Downtown Hardwick Village Historic District

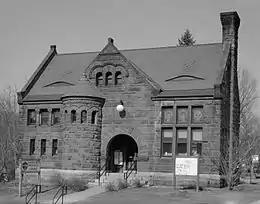
Jeudevine Memorial Library, HABS photo taken in 2006

The Downtown Hardwick Village Historic District encompasses a significant portion of the downtown area of Hardwick, Vermont. The town developed in the 19th century first as a small industrial center, and later became one of the world's leading processors of granite. The district was listed on the National Register of Historic Places in 1982.